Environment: real
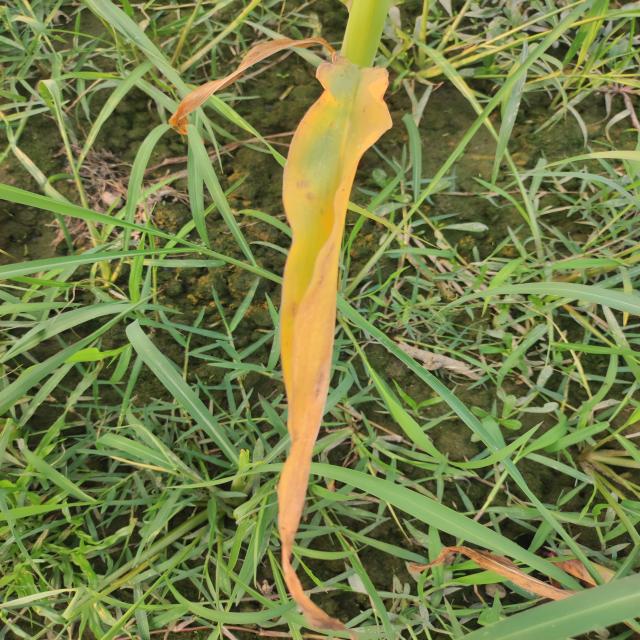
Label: nitrogen_deficiency